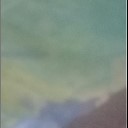
Label: Leaf_rust